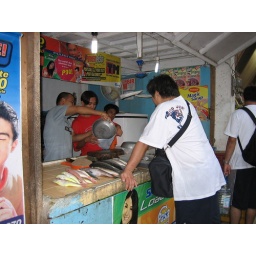
fish market in the old d'mall